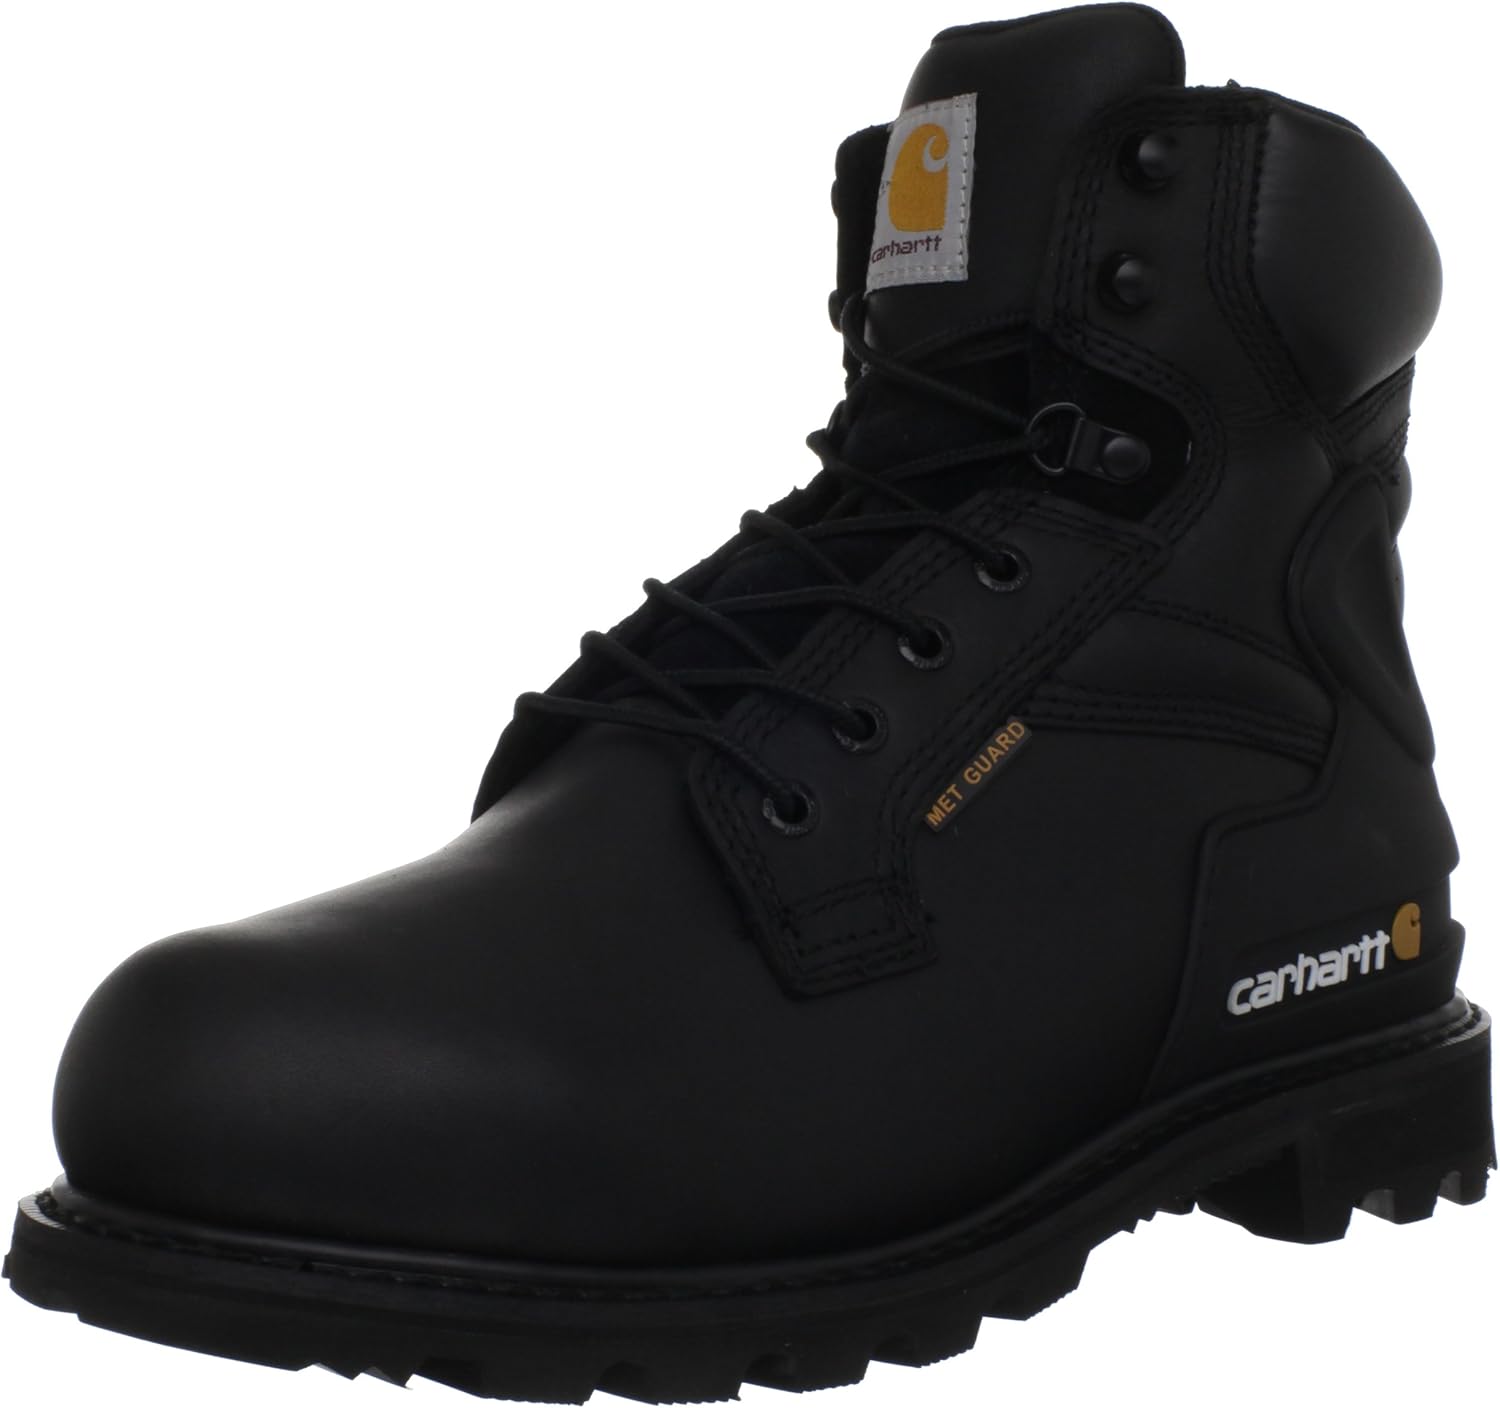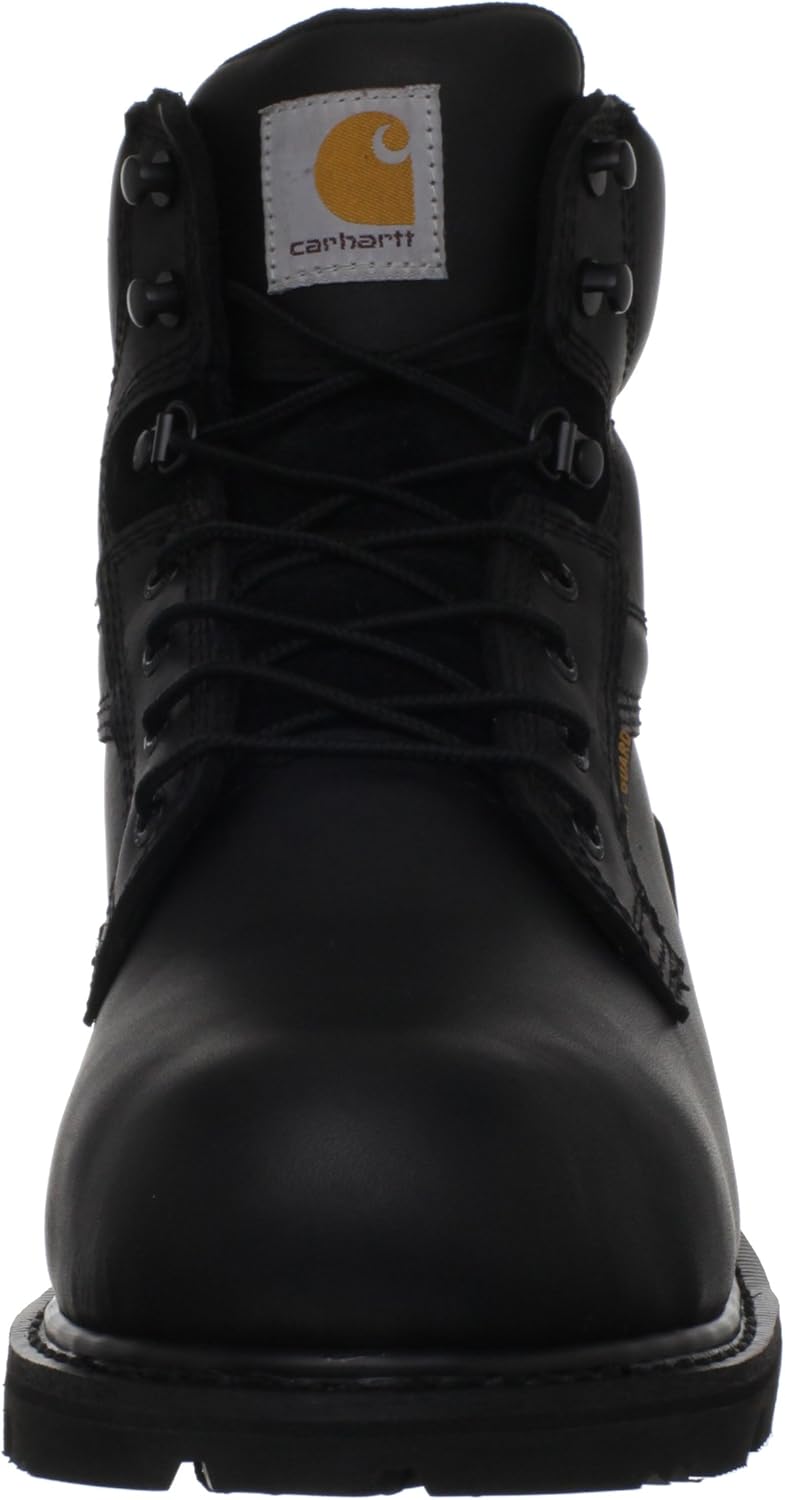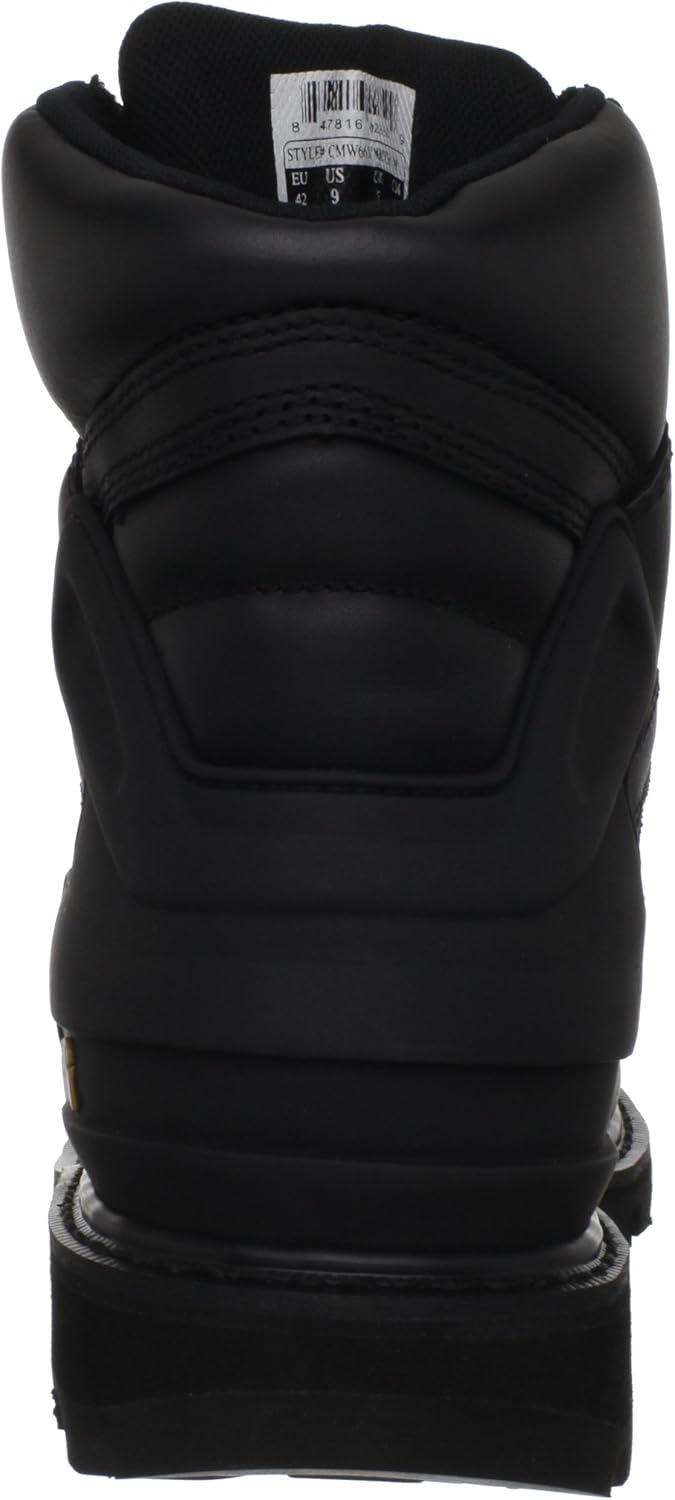
Carhartt Men's CMW6610 6 Met Work Boot
Category: AMAZON FASHION
Carhartt Men's CMW6610 6 Met Work Boot,Black Oil Tanned,12 M US
Features: 100% Leather | Rubber sole